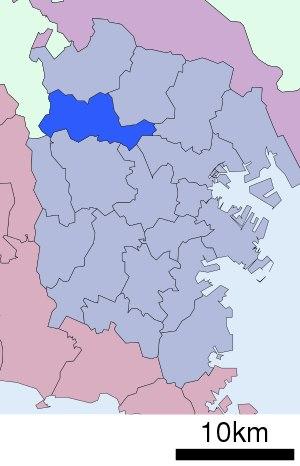
Midori est l'un des 18 arrondissements de la ville de Yokohama au Japon. Il est situé au nord-ouest de la ville.